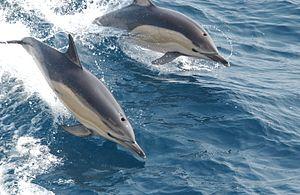
Cette liste des mammifères au Québec est basée sur la « Liste de la faune vertébrée du Québec ». Elle comprend les espèces disparues dans l'histoire récente et les espèces introduites. Elle compte 97 espèces en neuf ordres : une espèce de didelphimorphes, dix espèces d'insectivores, huit espèces de chiroptères, trois espèces de lagomorphes, 25 espèces de rongeurs, 21 espèces de fissipèdes, cinq espèces d'artiodactyles, sept espèces de pinnipèdes et 17 espèces de cétacés.